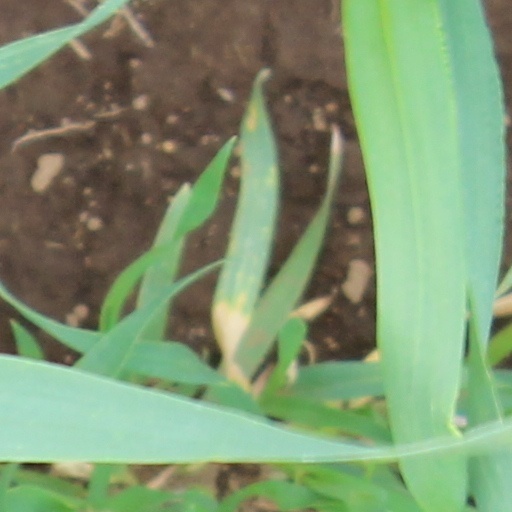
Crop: wheat